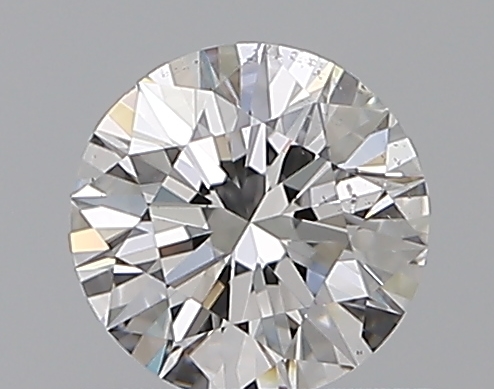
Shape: round
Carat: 0.5
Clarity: SI1
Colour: D
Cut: EX
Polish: EX
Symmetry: EX
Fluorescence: N
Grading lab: GIA
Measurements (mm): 5.08 x 5.11 x 3.16